Mayhem (film)

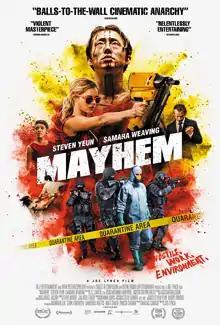
Theatrical release poster

Mayhem is a 2017 American action comedy horror film directed by Joe Lynch and written by Matias Caruso. The film was released at the South by Southwest Film Festival in March 2017, and The Sales art and poster was released at the Cannes Film Festival in May 2017. It was released in US cinemas and on VOD and digital HD on November 10, 2017, through RLJE Films.